Mariam Naigaga

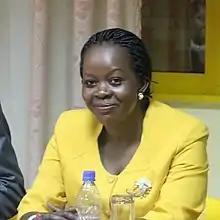
Naigaga at a human-rights event in 2016

Mariam Naigaga (born 22 May 1979) is a Ugandan banker, statistician and politician. She is the elected Woman Representative for Namutumba District in the 10th Parliament and is a member of NRM, the ruling political party in Uganda.